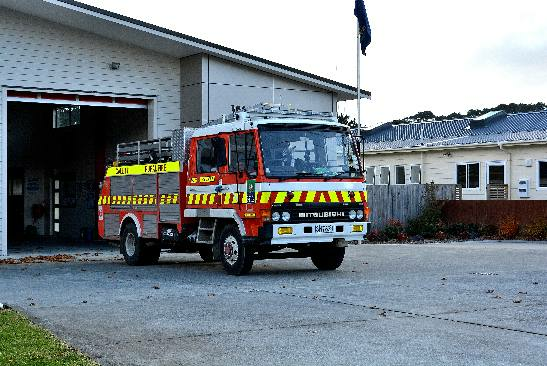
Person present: No